Brian Boyer

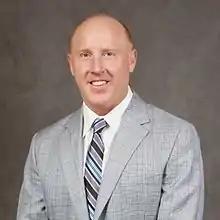

Boyer was the head coach women's basketball coach at Arkansas State University for 20 years and compiled an overall record of 333–287. He won more games than any coach (men's or women's) in the school's history.